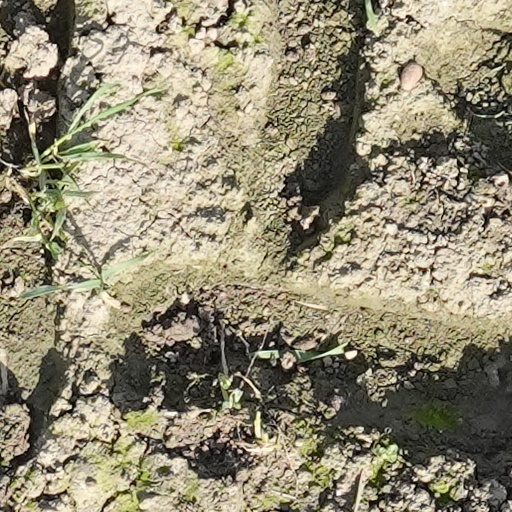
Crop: wheat